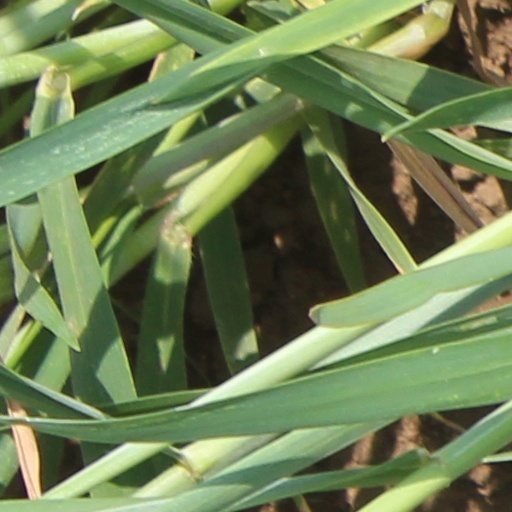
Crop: wheat